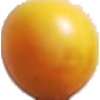
Label: cherry_wax_yellow